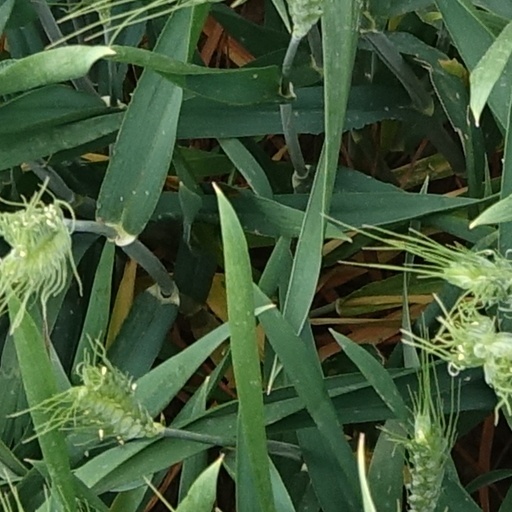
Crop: wheat